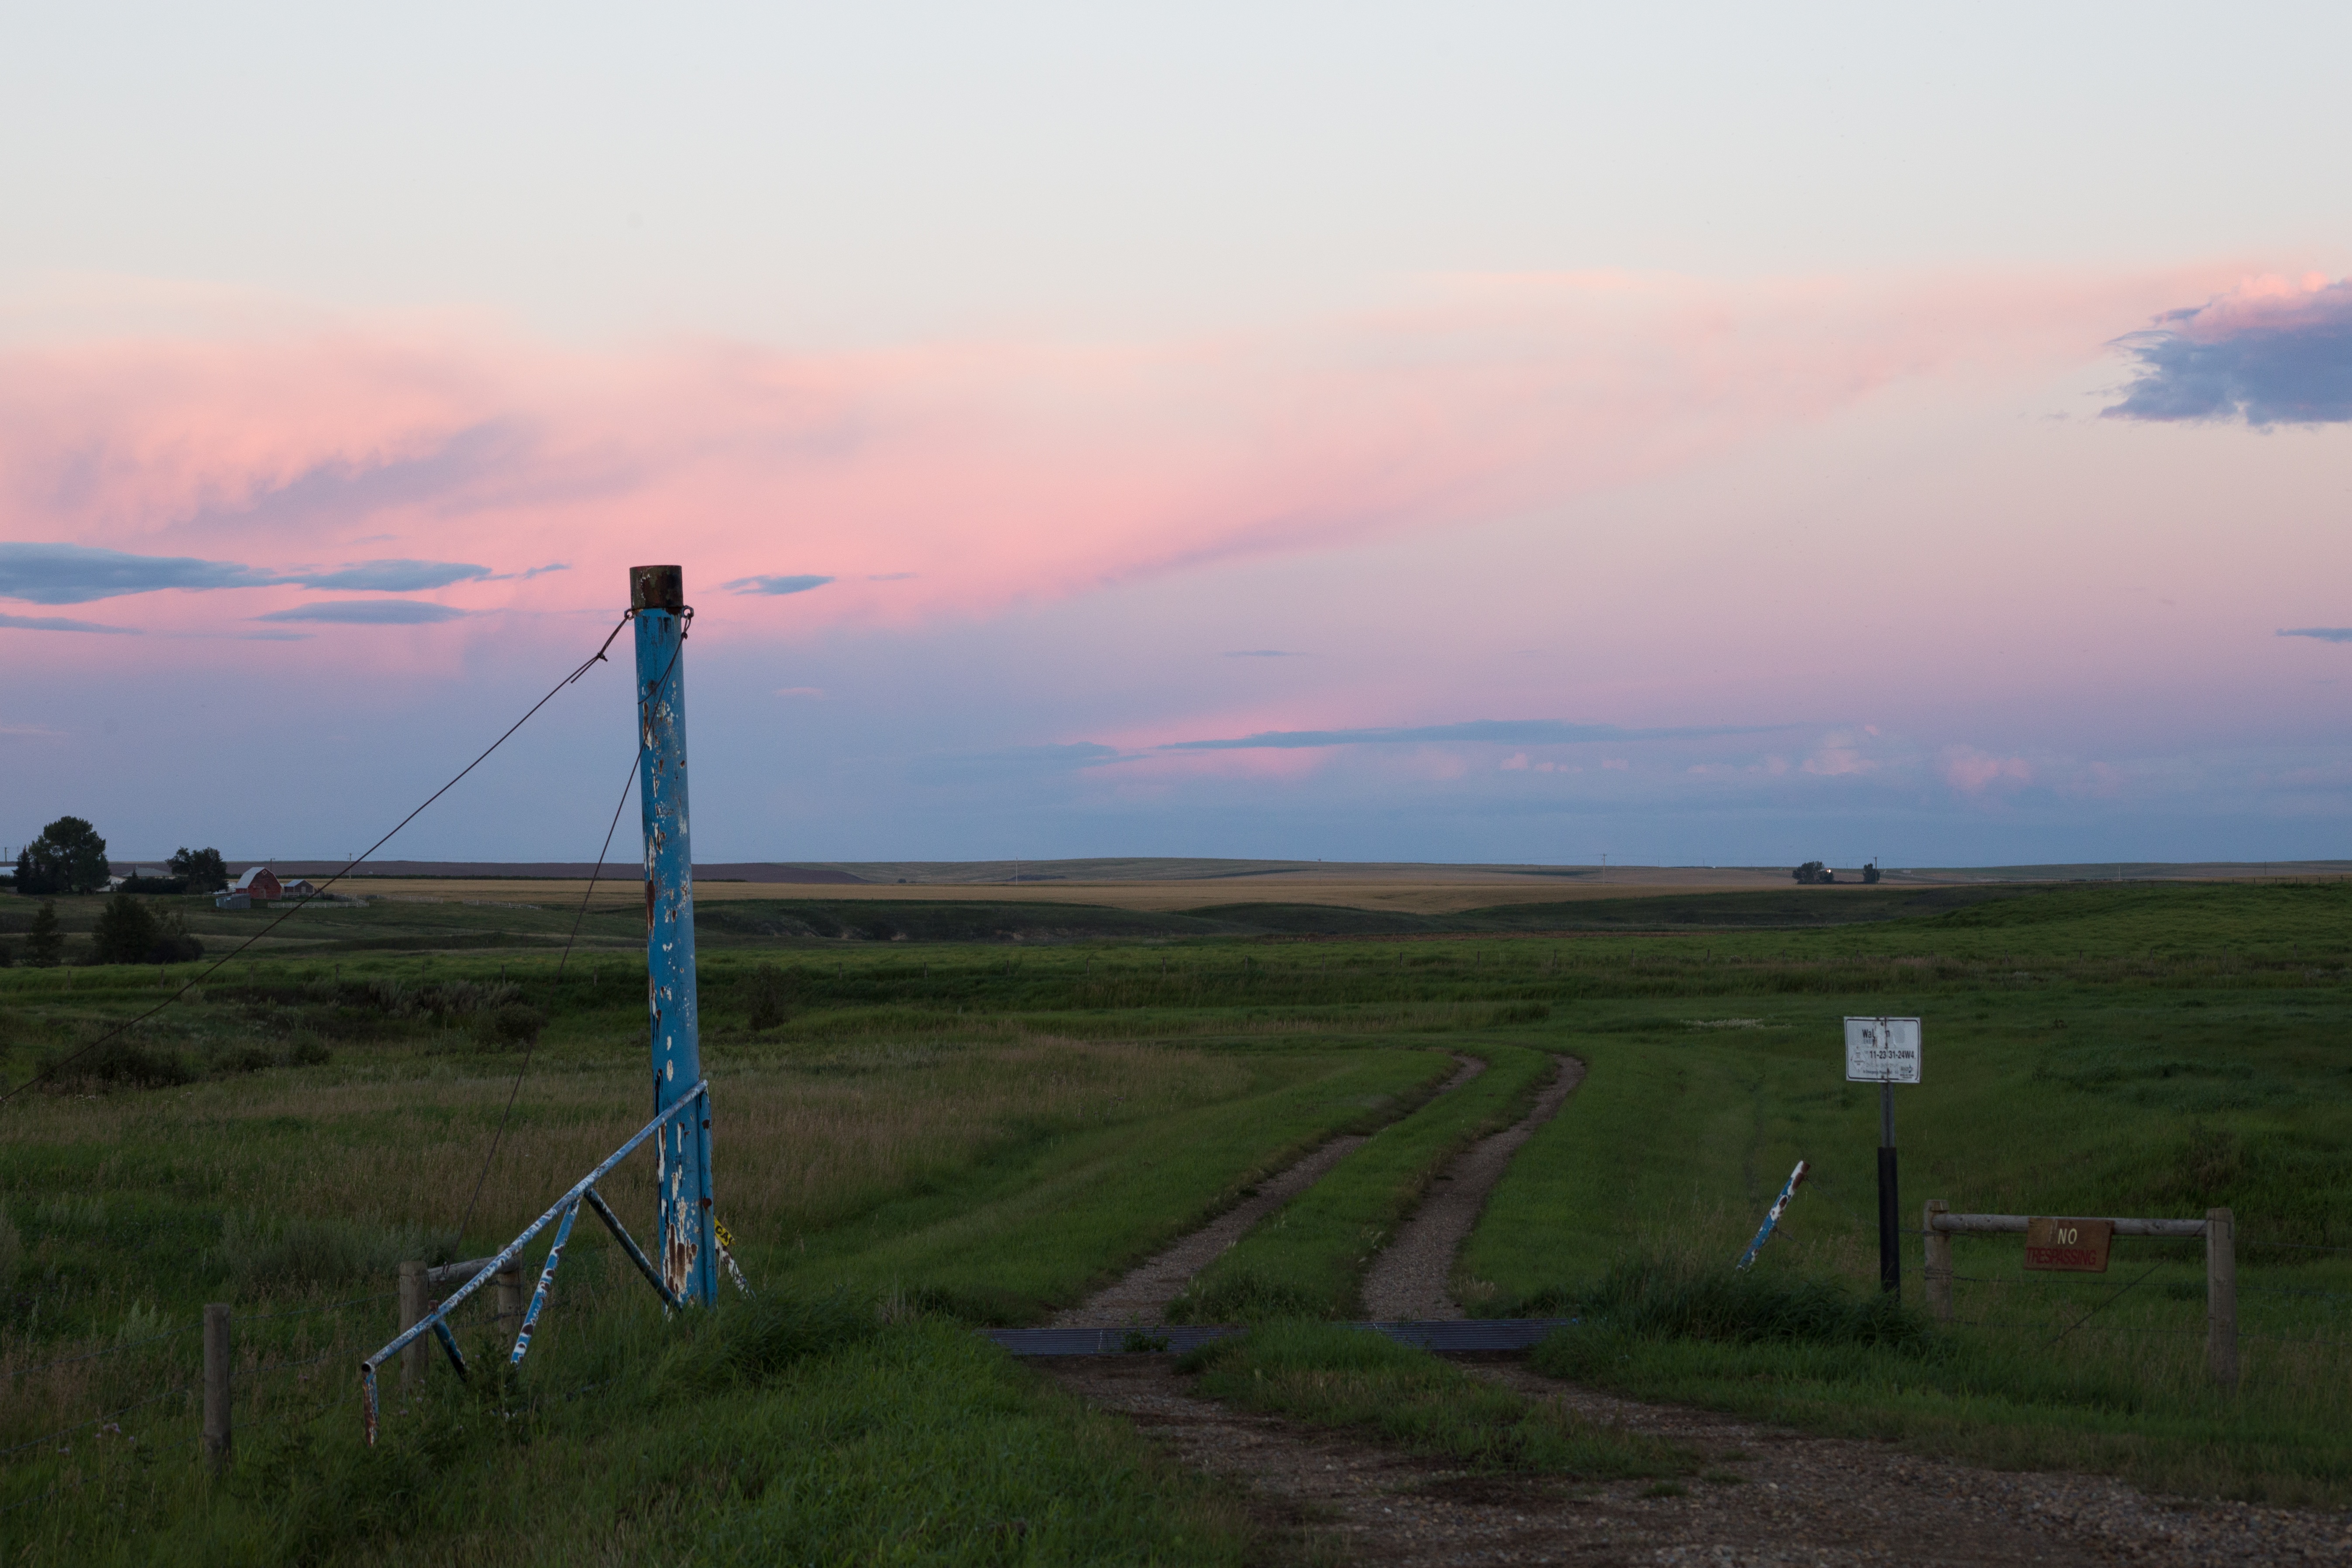
horizon, cloud, field, prairie, morning, hill, windmill, wind, dawn, dusk, machine, plain, polder, grassland, wind farm, rural area, atmospheric phenomenon, overhead power line